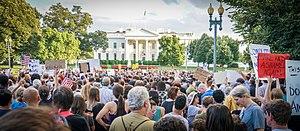
La Manifestation « Unite the Right » à Charlottesville est une série de rassemblements de l'extrême droite américaine organisée à Charlottesville en Virginie, les 11 et 12 août 2017, pour protester contre le retrait de la statue de Robert Lee, monument hautement symbolique célébrant les États confédérés pendant la guerre de sécession. Ces défilés rassemblent des suprémacistes blancs, des nationalistes blancs, des membres de l'« alt-right », des néonazis et des miliciens, et attirent l'attention internationale du fait des violences qu'ils engendrent.